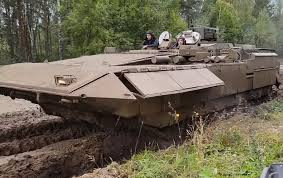
Label: BMP-T15